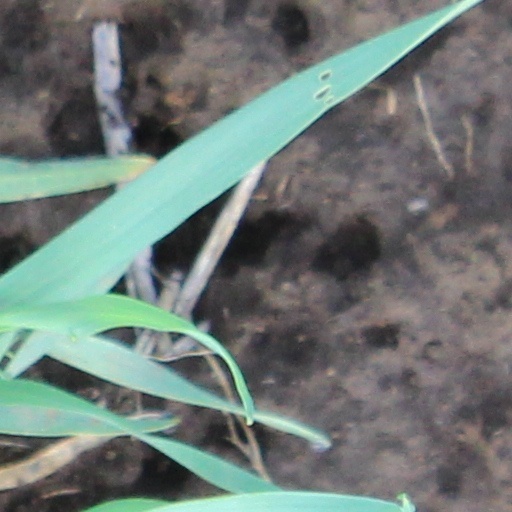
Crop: wheat